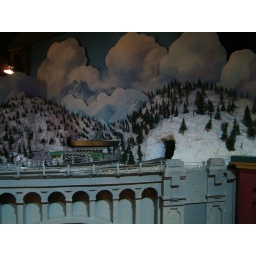
A snowy mountain scene in the model train wonderland